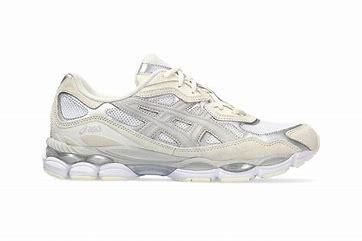
Brand: Asics
Model: 100